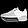
Label: Sneaker